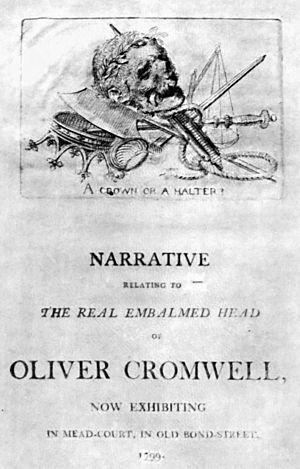
La tête d'Oliver Cromwell est une relique dont la valeur symbolique changea avec le temps. Elle passa dans plusieurs mains de 1685 à 1960. Son authenticité fut remise en question et une étude scientifique fut entreprise dans les années 1930, qui ne parvint pas à confirmer ou infirmer son authenticité.